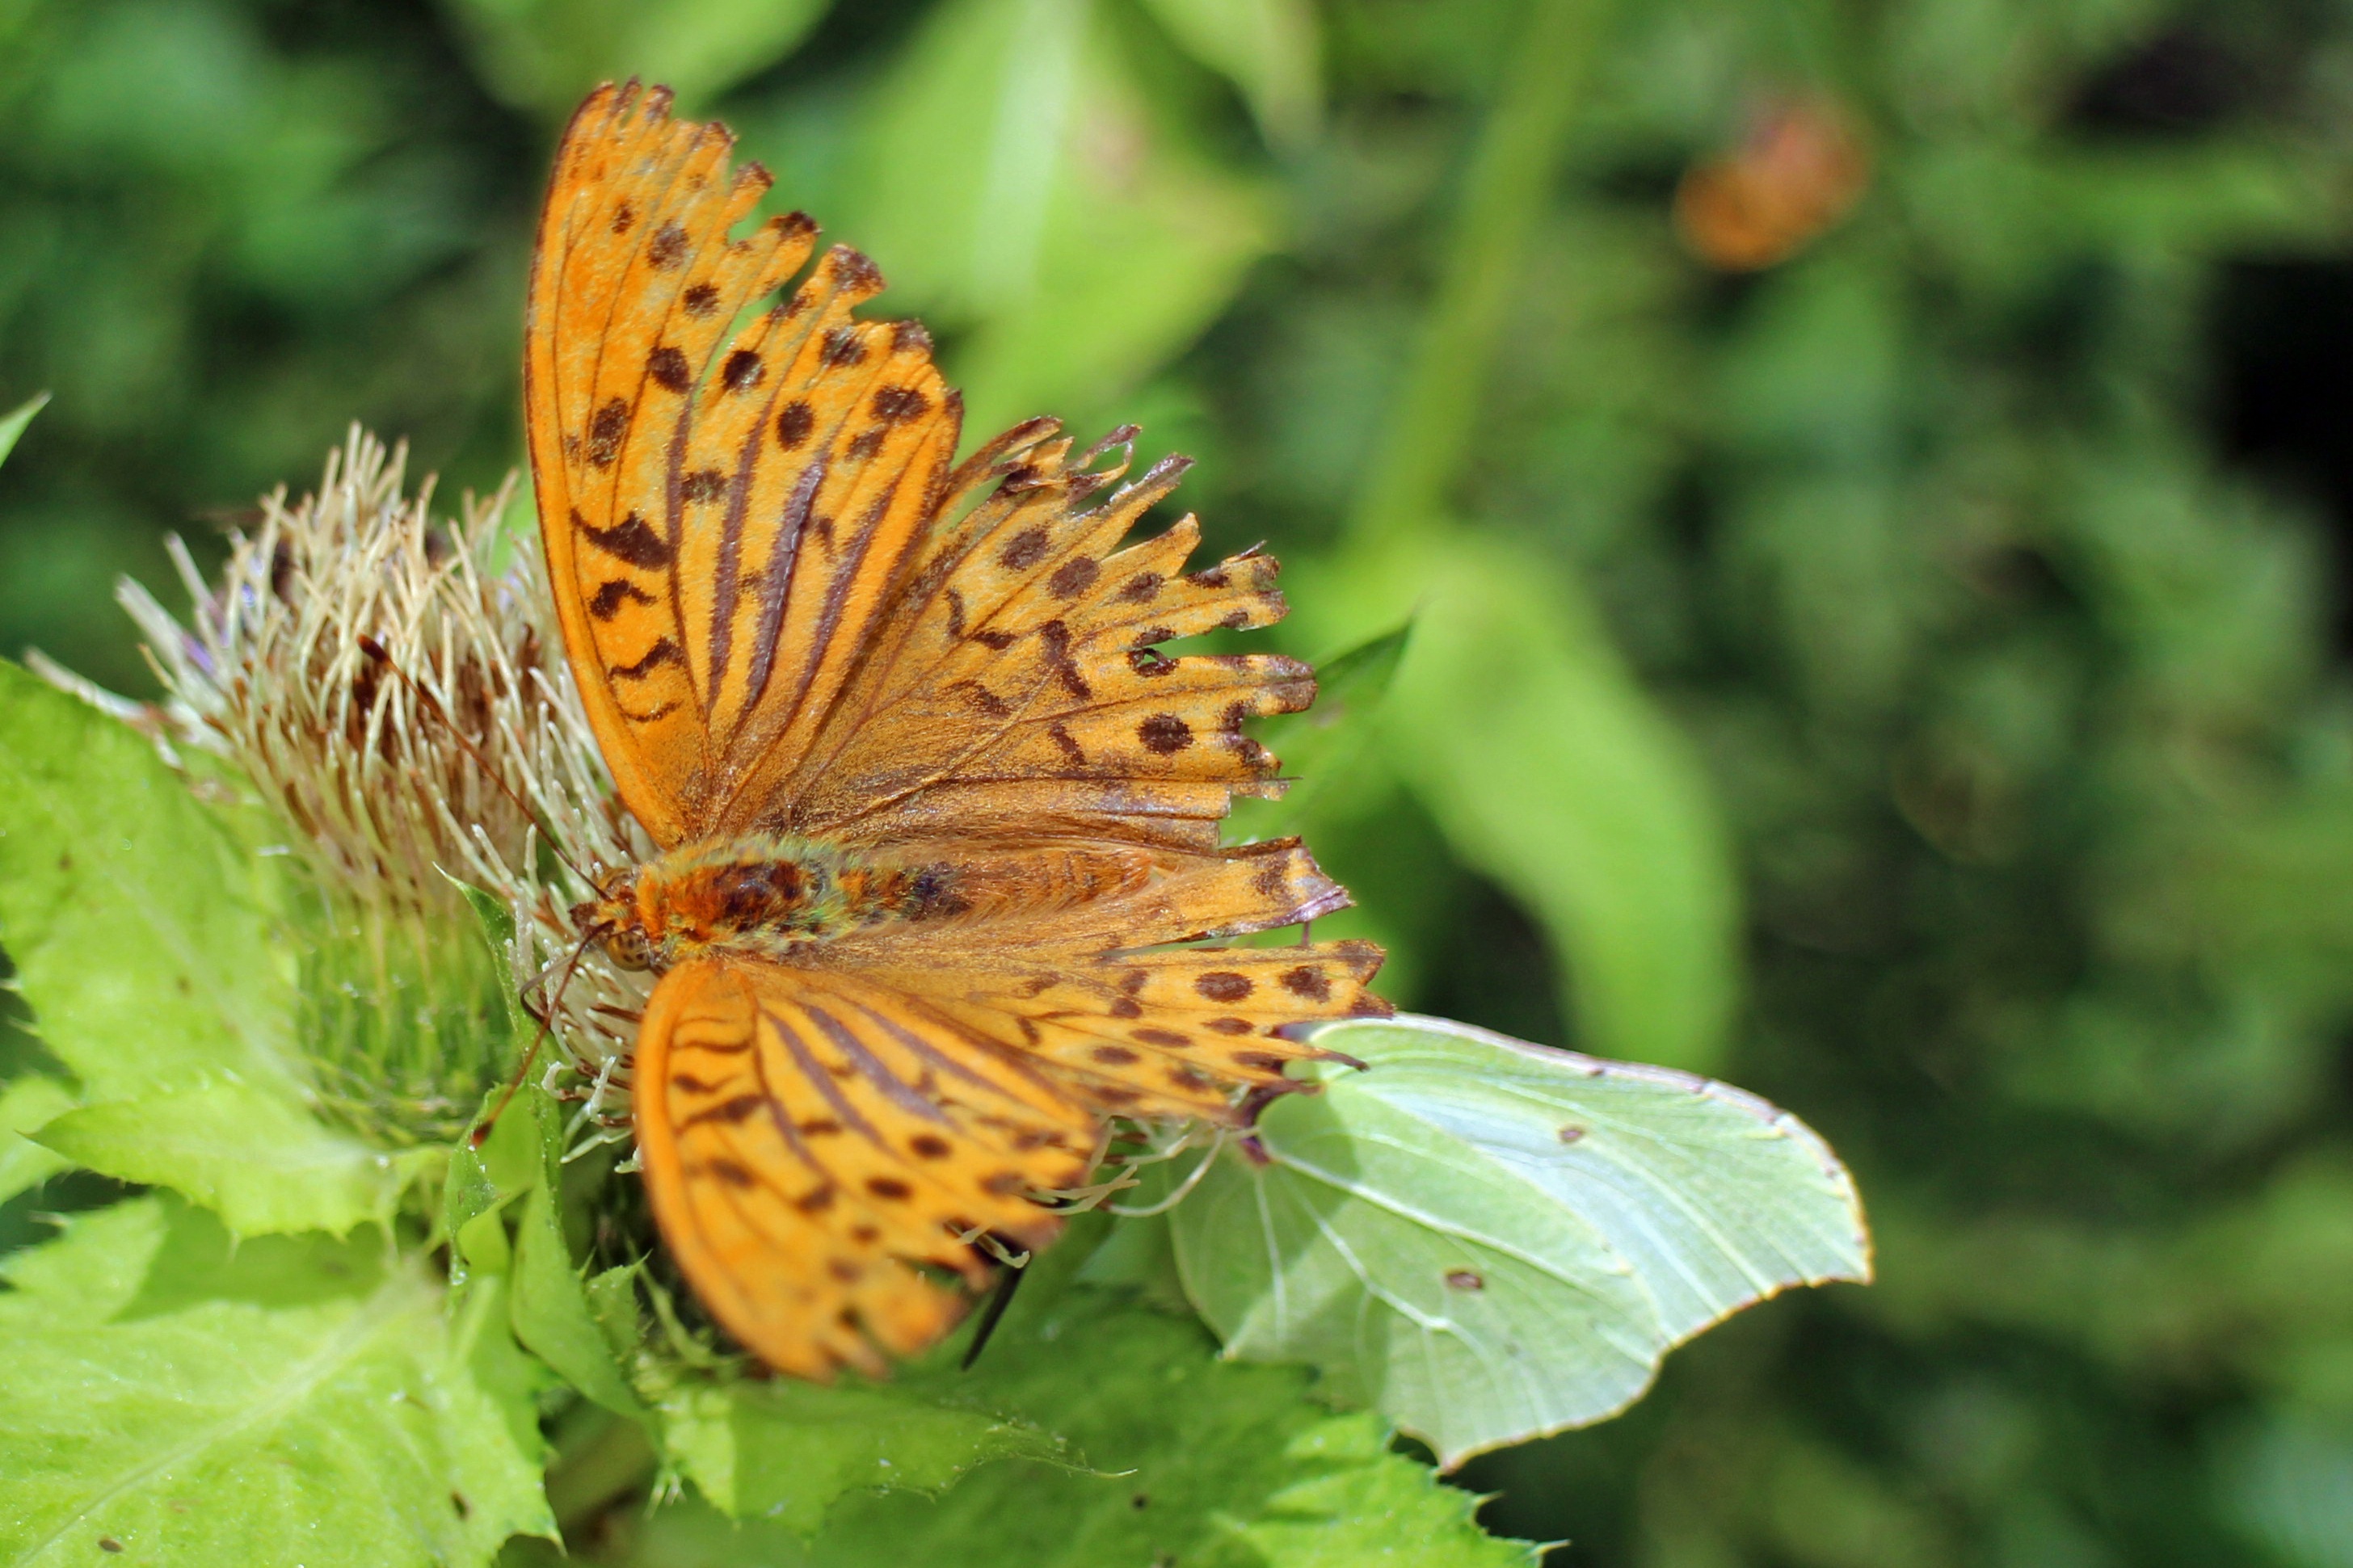
nature, wing, prairie, flower, orange, insect, botany, butterfly, colorful, fauna, invertebrate, monarch butterfly, butterflies, nectar, pieridae, macro photography, arthropod, pollinator, annual plant, moths and butterflies, lycaenid, brush footed butterfly, colias